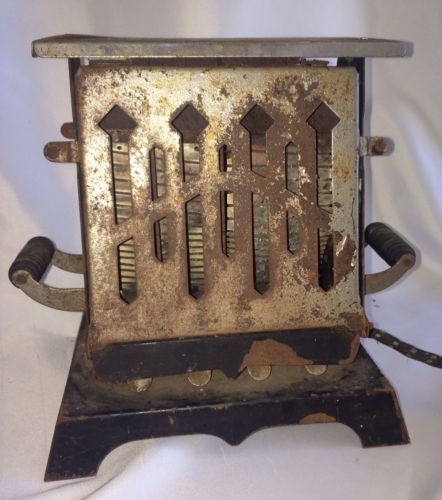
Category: toaster